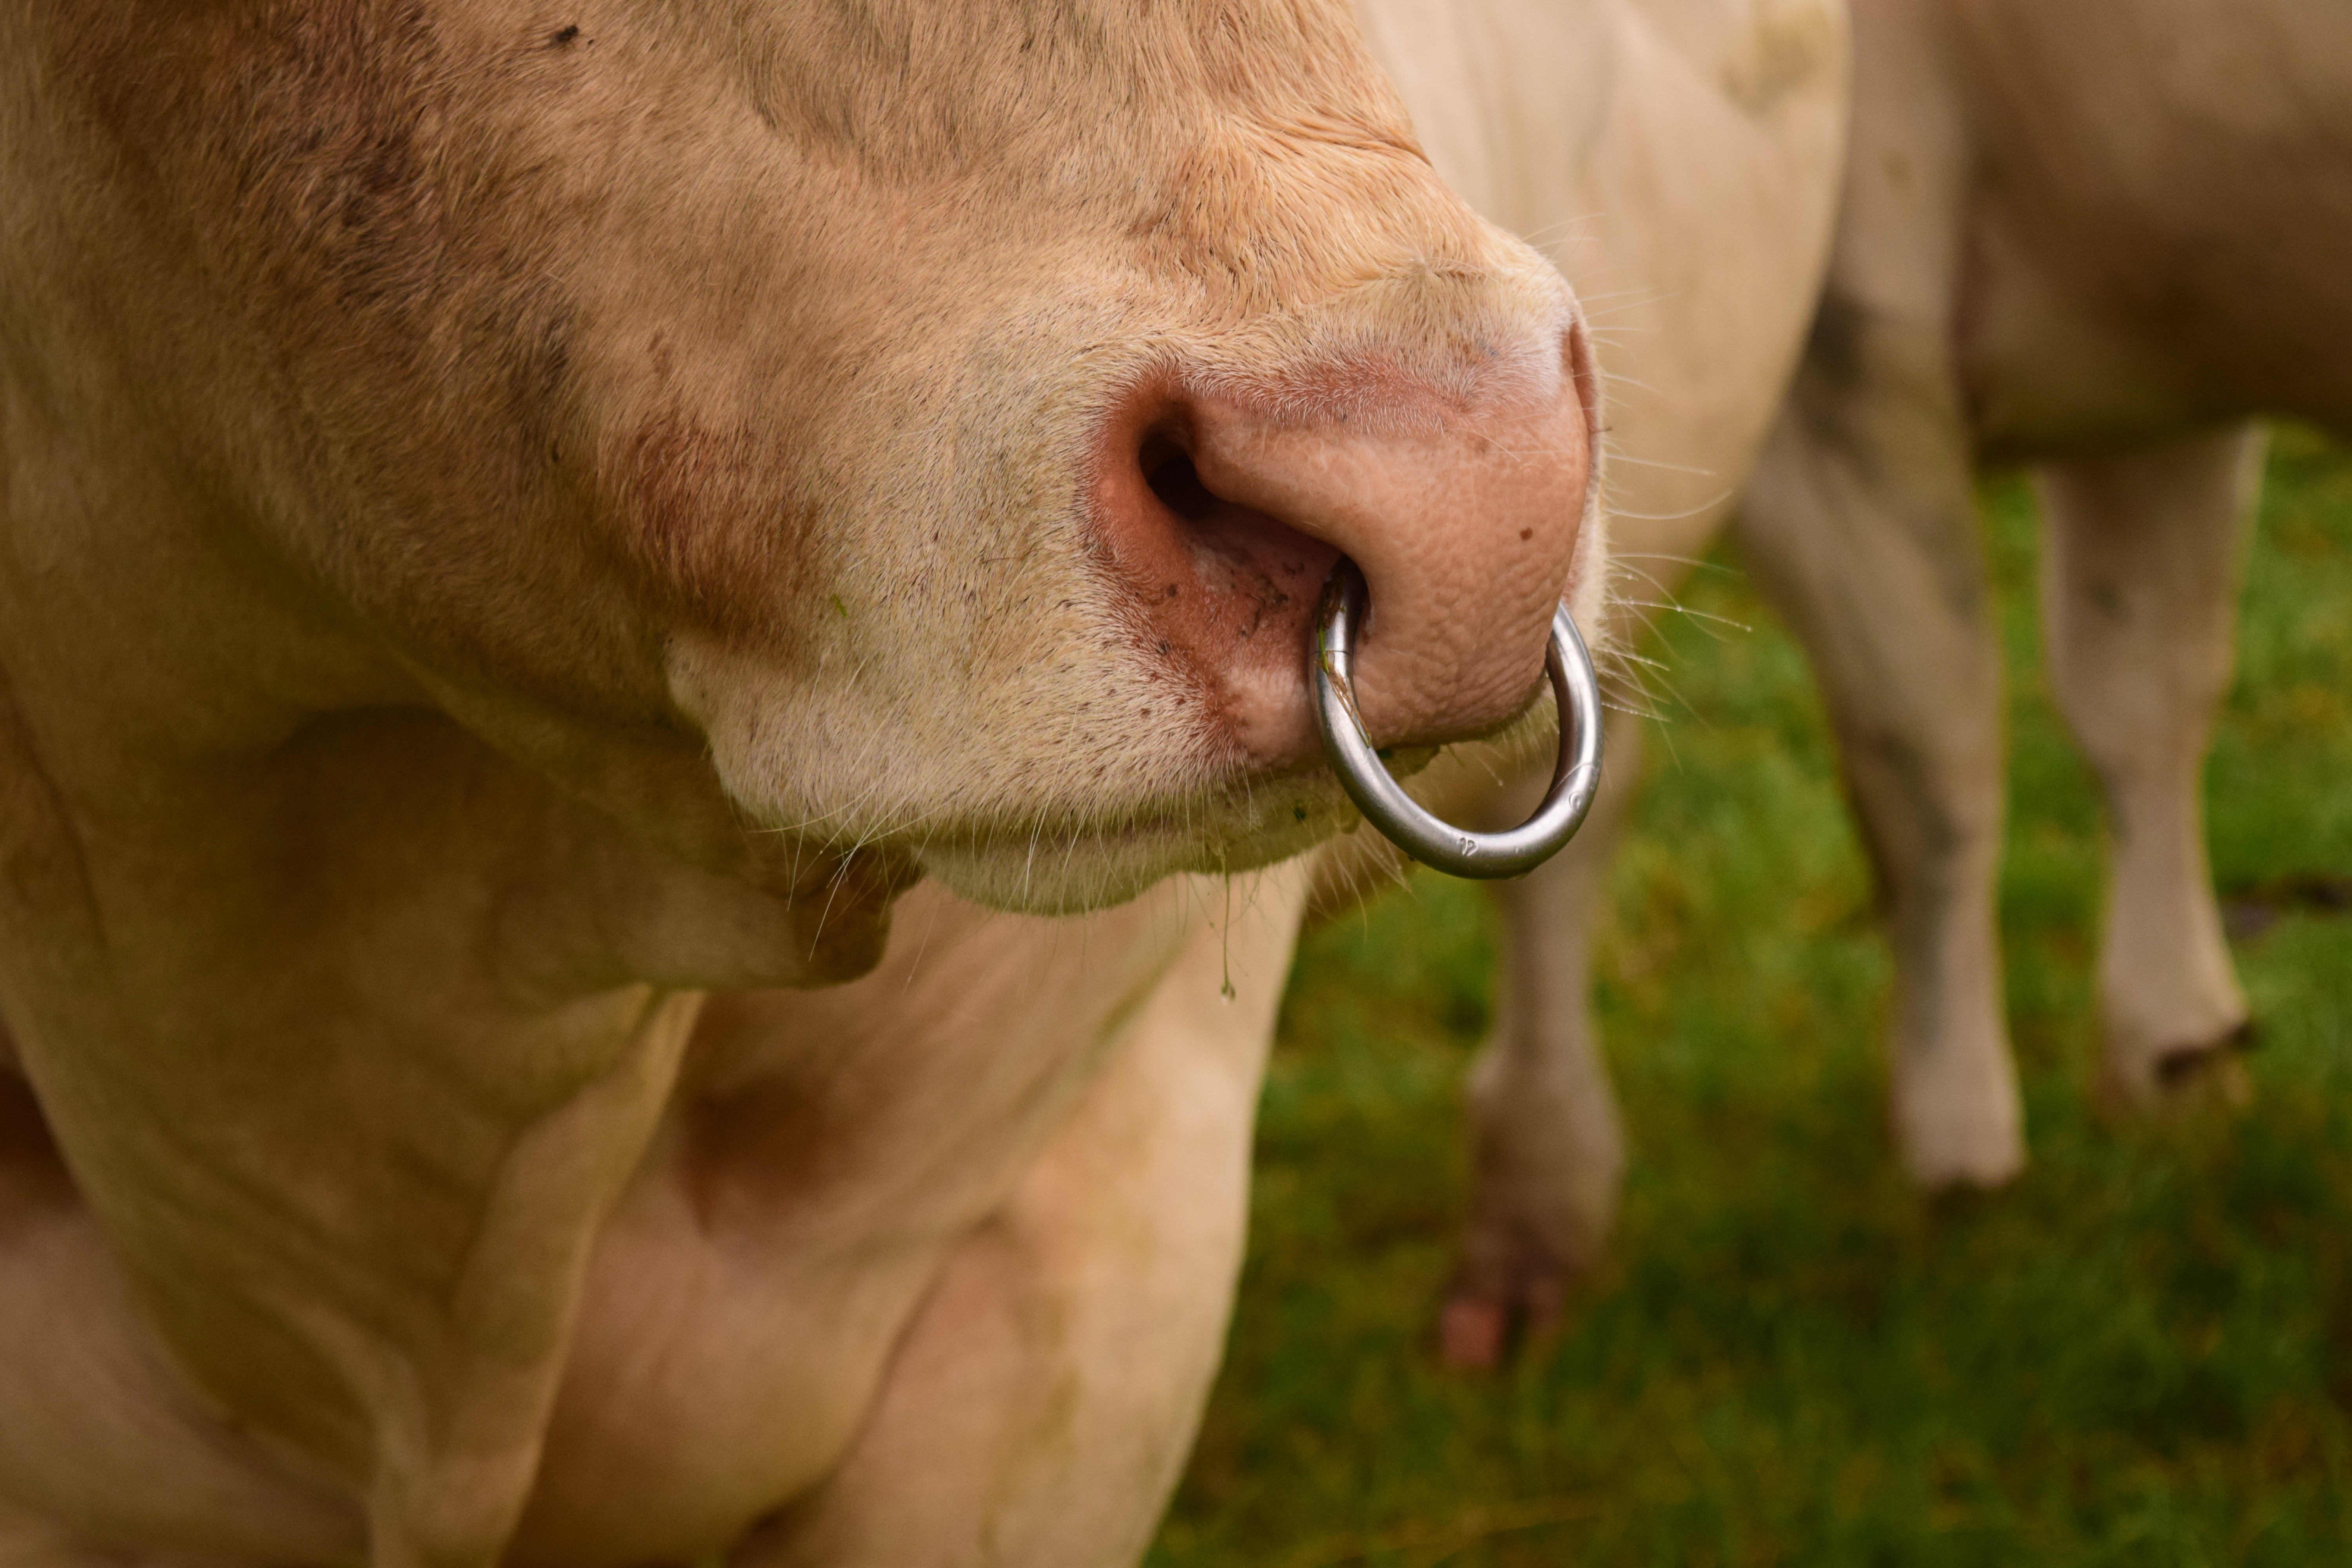
meadow, cow, cattle, pasture, grazing, livestock, horse, mammal, stallion, agriculture, close, beef, nose ring, bull, nose, snout, head, vertebrate, mare, massive, ruminant, cattle like mammal, horse like mammal